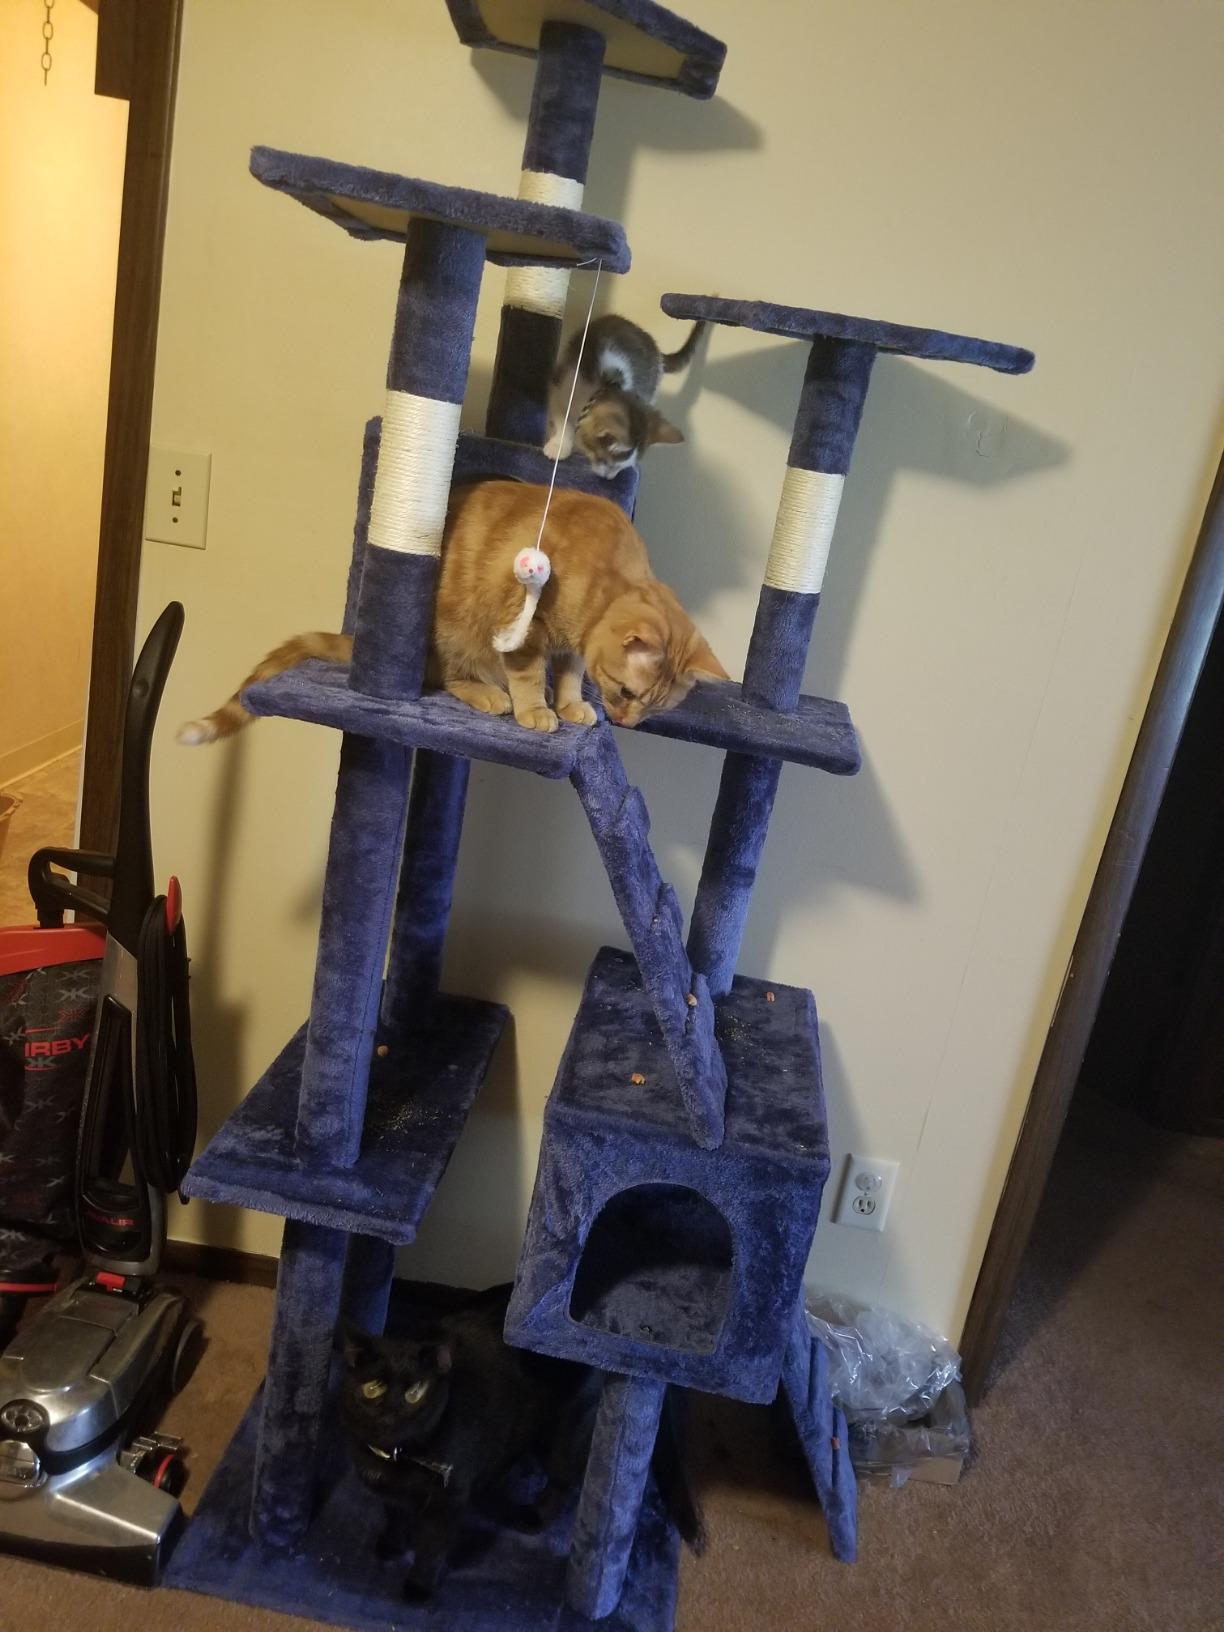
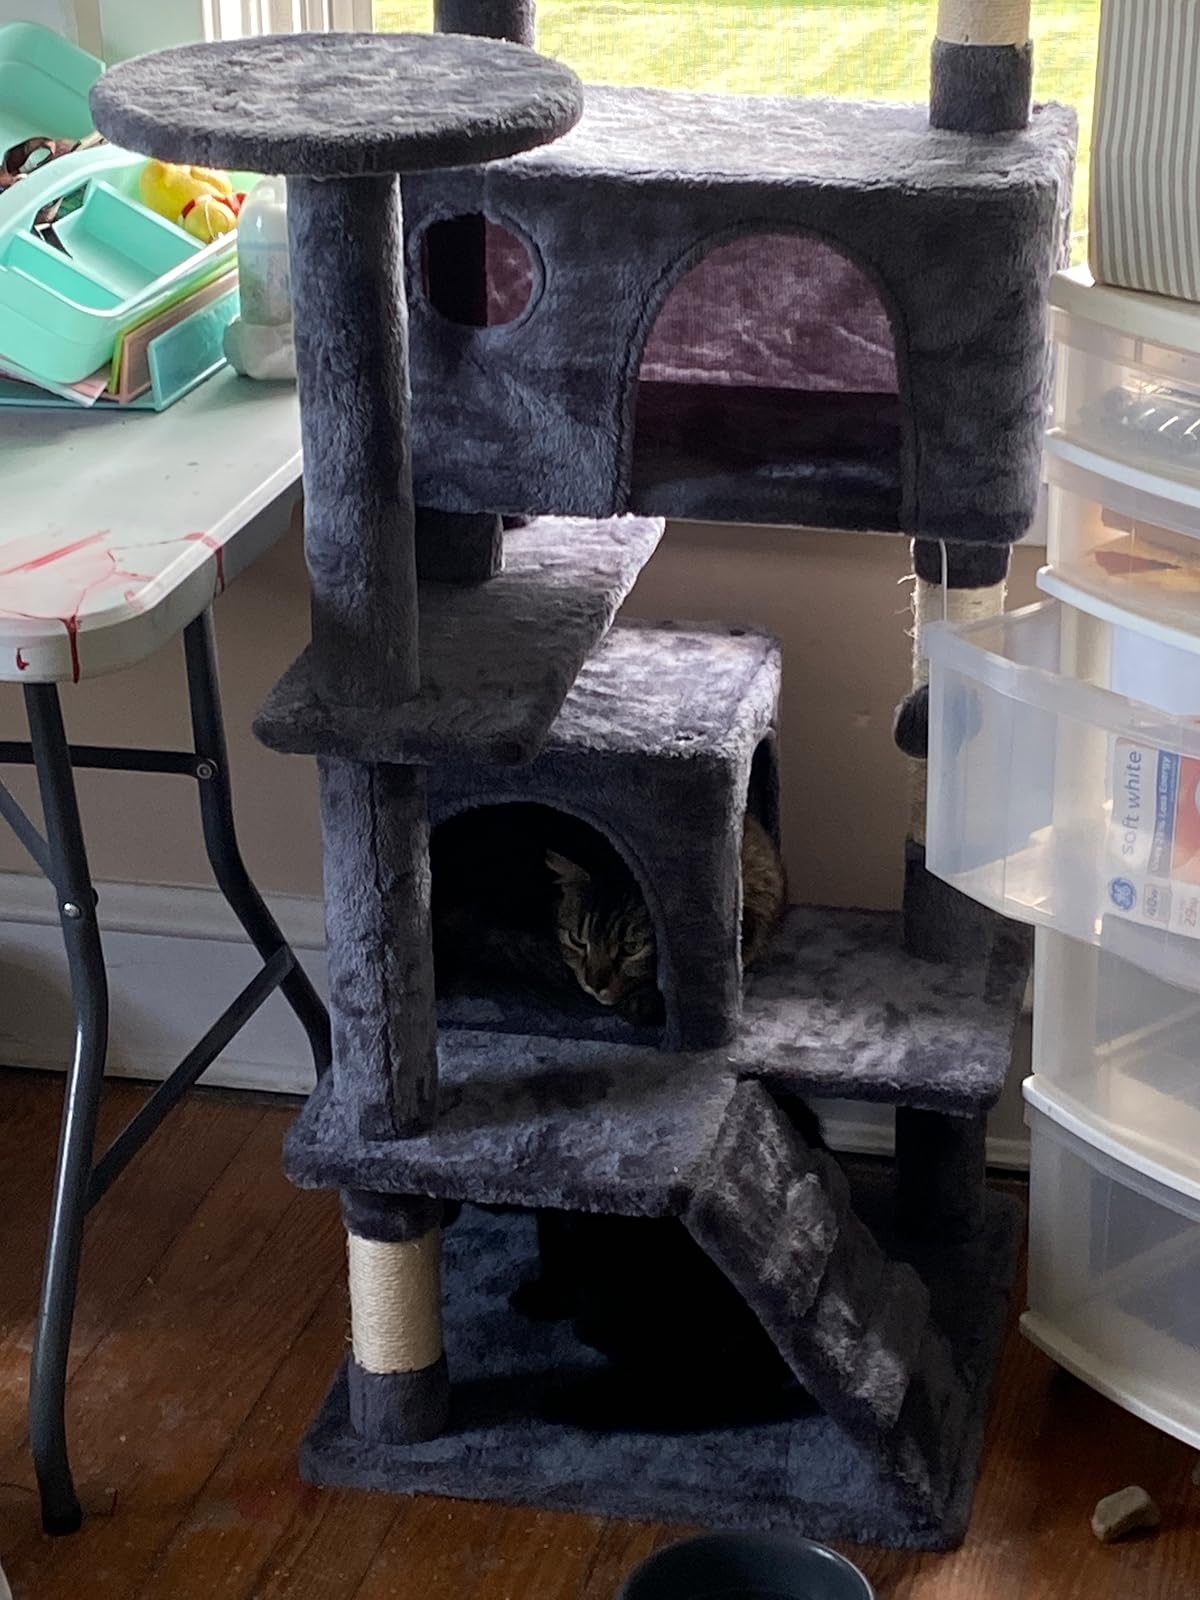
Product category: items_cat tree
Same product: no